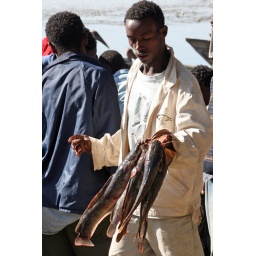
The morning fish market in Awasa, south of Addis Ababa